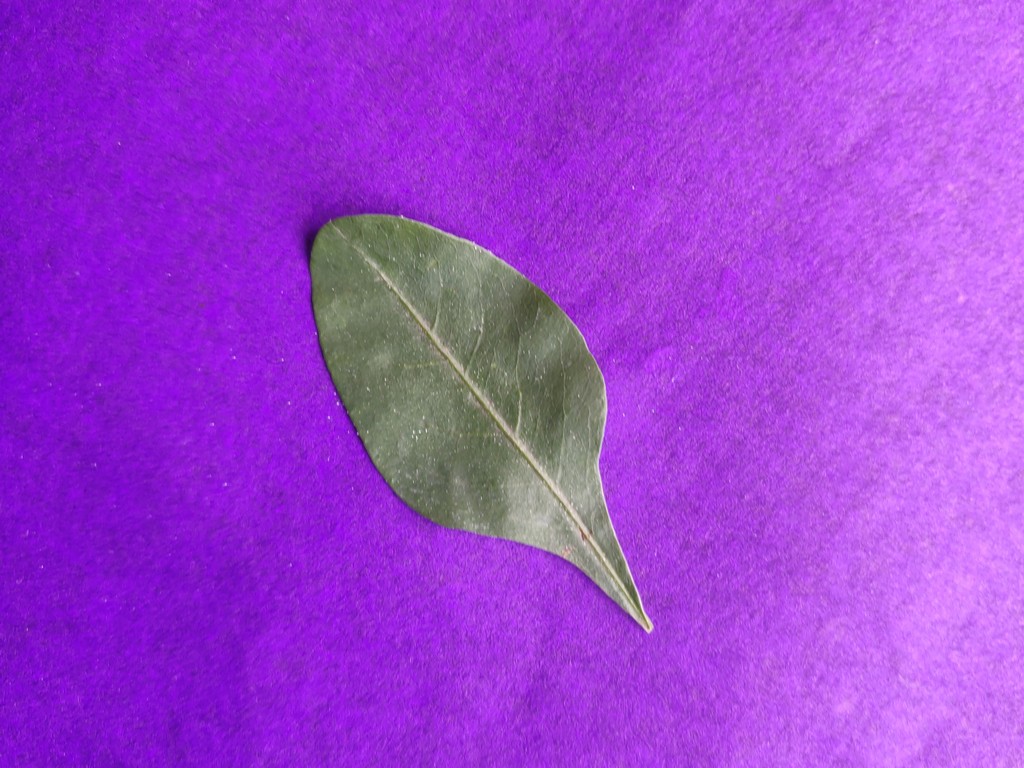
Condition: Healthy
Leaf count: single
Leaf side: front